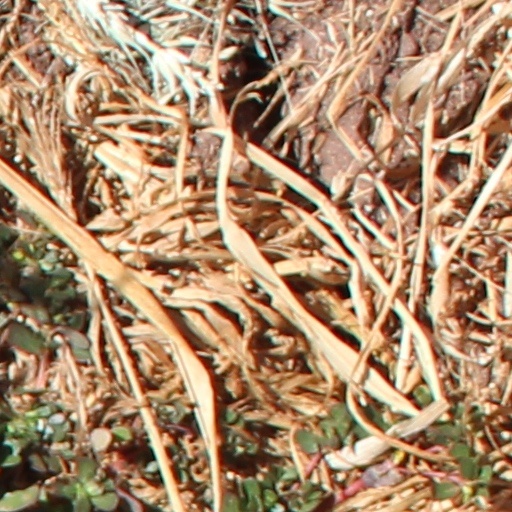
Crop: wheat